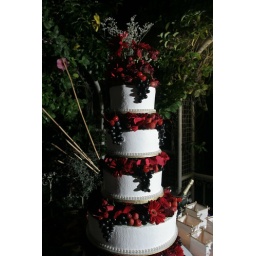
our 5-layer all edible non fondant heavy sponge chocolate cake with real fruits and flowers by Alex Franco --YUMMY